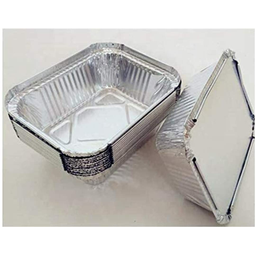
Label: metal